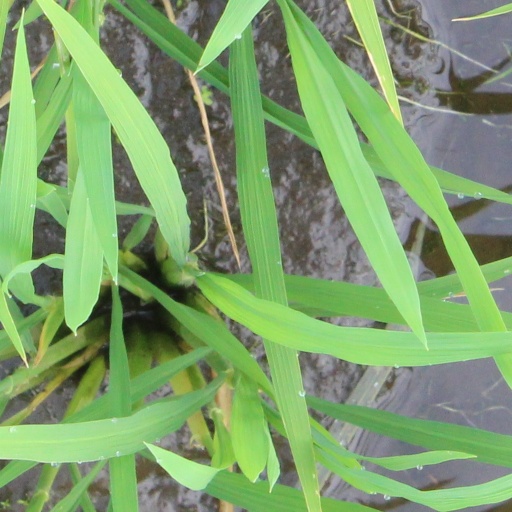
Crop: rice